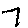
Label: 7